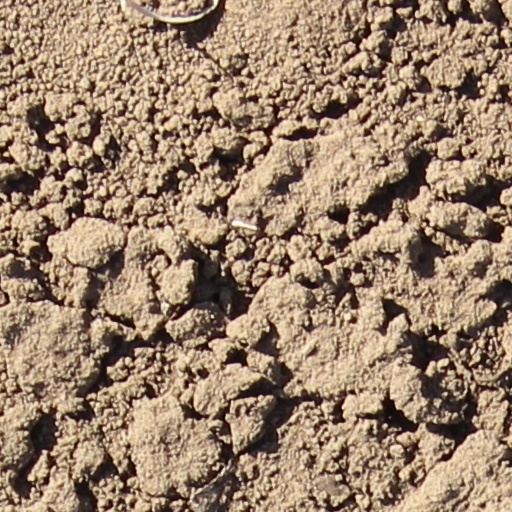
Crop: wheat